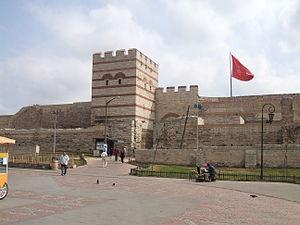
Giovanni Giustiniani, né en 1418 à Gênes et mort le 1ᵉʳ juin 1453 à Chios, est un capitaine et condottiere génois, membre de la famille Giustiniani, l’une des plus prestigieuses de la République de Gênes, parent de la puissante maison Doria, et protostrator de l’Empire romain d’Orient.
Les murailles de Constantinople sont une série de remparts défensifs qui entourent et protègent la cité de Constantinople depuis sa fondation par Constantin Iᵉʳ comme la nouvelle capitale de l'Empire romain. Au travers de divers ajouts et modifications tout au long de son histoire, elles sont le dernier grand système de fortification de l'Antiquité et l'un des systèmes défensifs les plus complexes et les plus élaborés qui aient existé.